Winsford

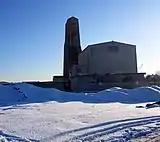
Winsford Rock Salt Mine, January 2010

By the Second World War, employment in the salt trade had declined as one company took control of all the salt works and introduced methods of manufacture that needed much less labour. Slum clearance started in the 1930s and, by the 1950s three new housing estates had been built on both sides of the river to replace sub-standard homes. However, even in the 1960s, Winsford could be described as "one long line of mainly terraced houses from the station to Salterswall."